Pigeon post

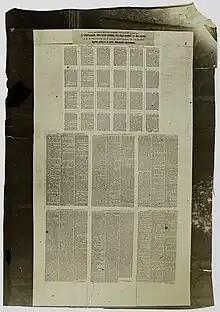
Dispatches ("service des dépêches par pigeons voyageurs") connecting the French communication lines during the Siege of Paris in the Franco-Prussian War, 1870–1871. (Smithsonian National Postal Museum)

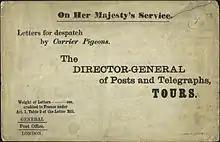
Cover that contained mail to be sent by pigeon post

The pigeon post that was in operation while Paris was besieged during the Franco-Prussian War of 1870–1871 is probably the most famous. Barely six weeks after the outbreak of hostilities, the Emperor Napoleon III and the French "Army of Châlons" surrendered at Sedan on 2 September 1870. There were two immediate consequences: the fall of the Second Empire and the swift Prussian advance on Paris. As had been expected, the normal channels of communication into and out of Paris were interrupted during the four-and-a-half months of the siege, and, indeed, it was not until the middle of February 1871 that the Prussians relaxed their control of the postal and telegraph services. With the encirclement of the city on 18 September, the last overhead telegraph wires were cut on the morning of 19 September, and the secret telegraph cable in the bed of the Seine was located and cut on 27 September. Although a number of postmen succeeded in passing through the Prussian lines in the earliest days of the siege, others were captured and shot, and there is no proof of any post, certainly after October, reaching Paris from the outside, apart from private letters carried by unofficial individuals. For an assured communication into Paris, the only successful method was by the time-honoured carrier-pigeon, and thousands of messages, official and private, were thus taken into the besieged city.